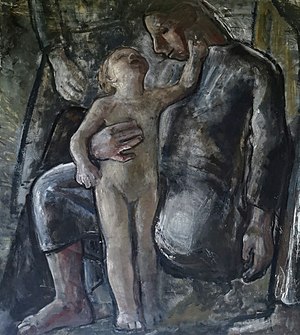
Elisa Maria Boglino / Værker
Knælende kvinde med barn.Elisa Maria Boglino. Olie på lærred.ca 1928
Knælende kvinde holder om lille pige. Oliemaleri
Elisa Johanne Rosa Maria Boglino var en dansk-italiensk malerinde og avantgardekunstner.